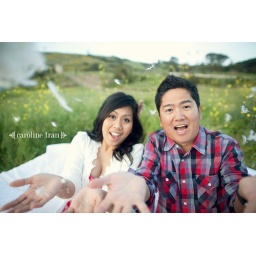
pillow fight in a field of flowers engagement photo